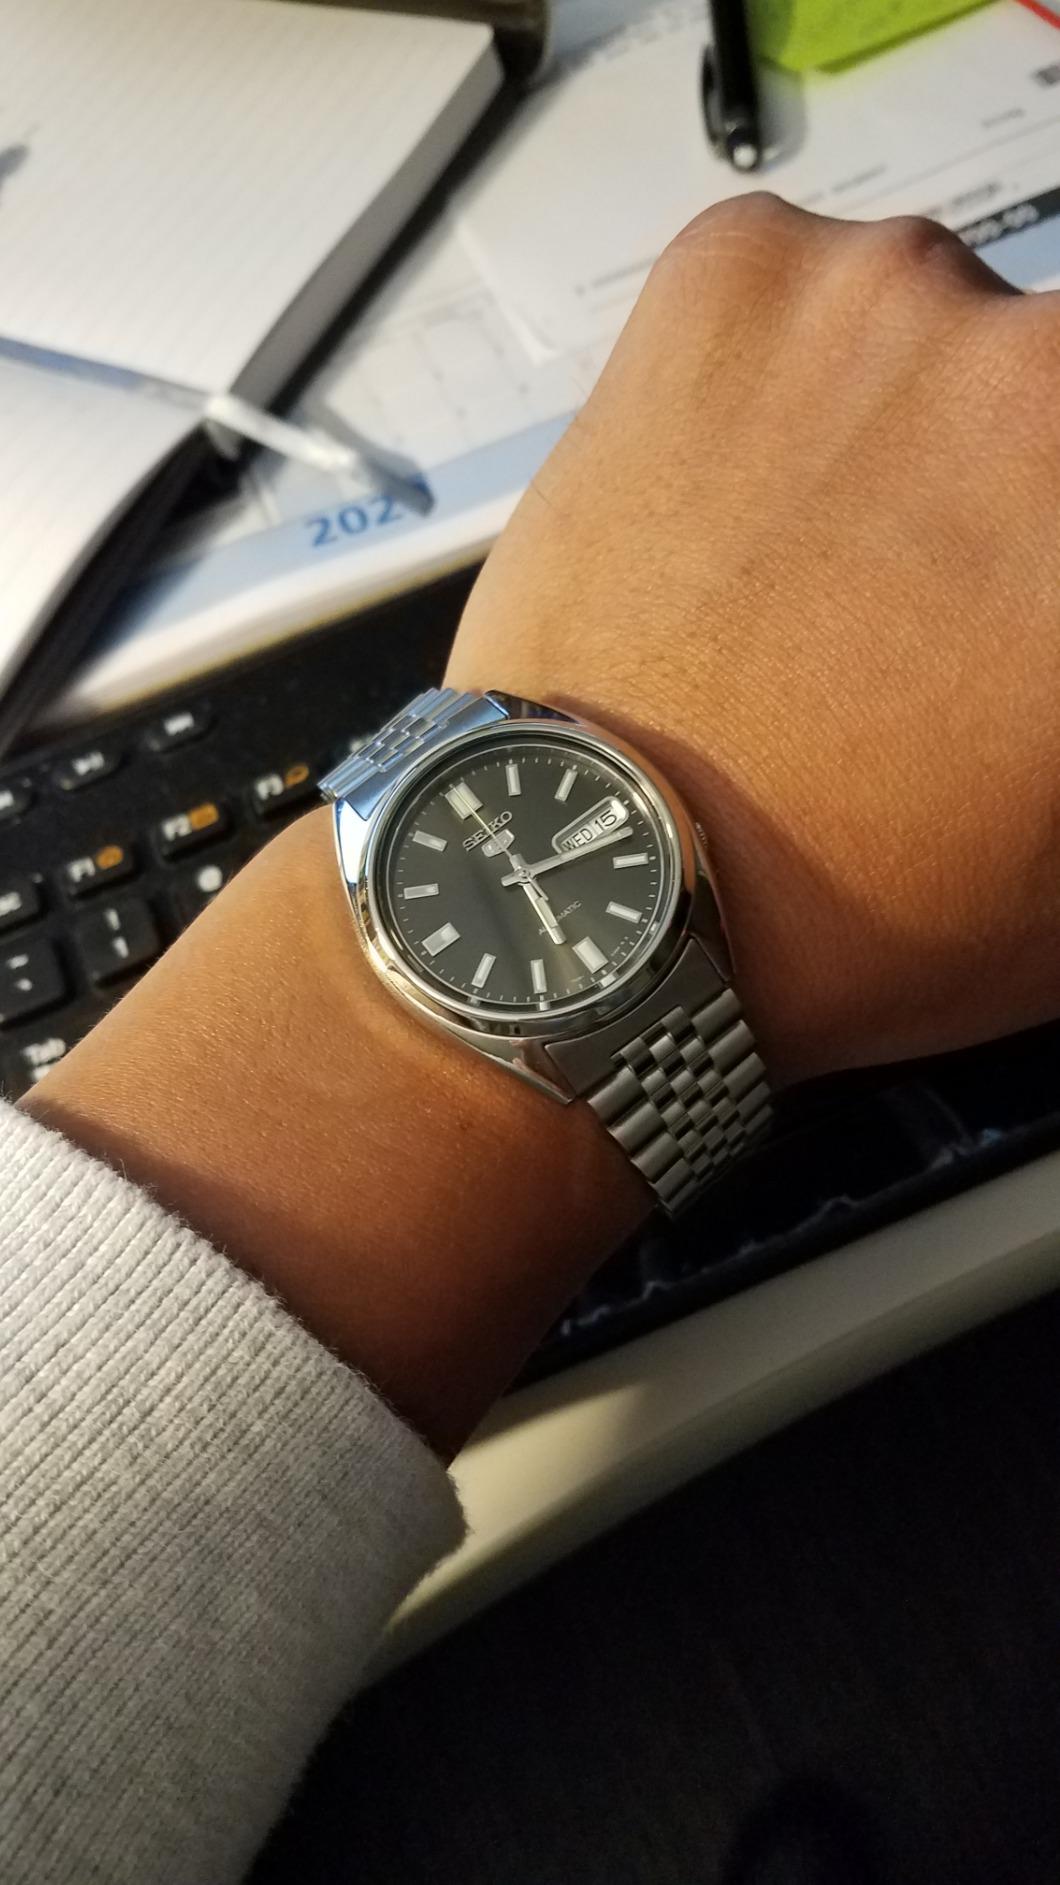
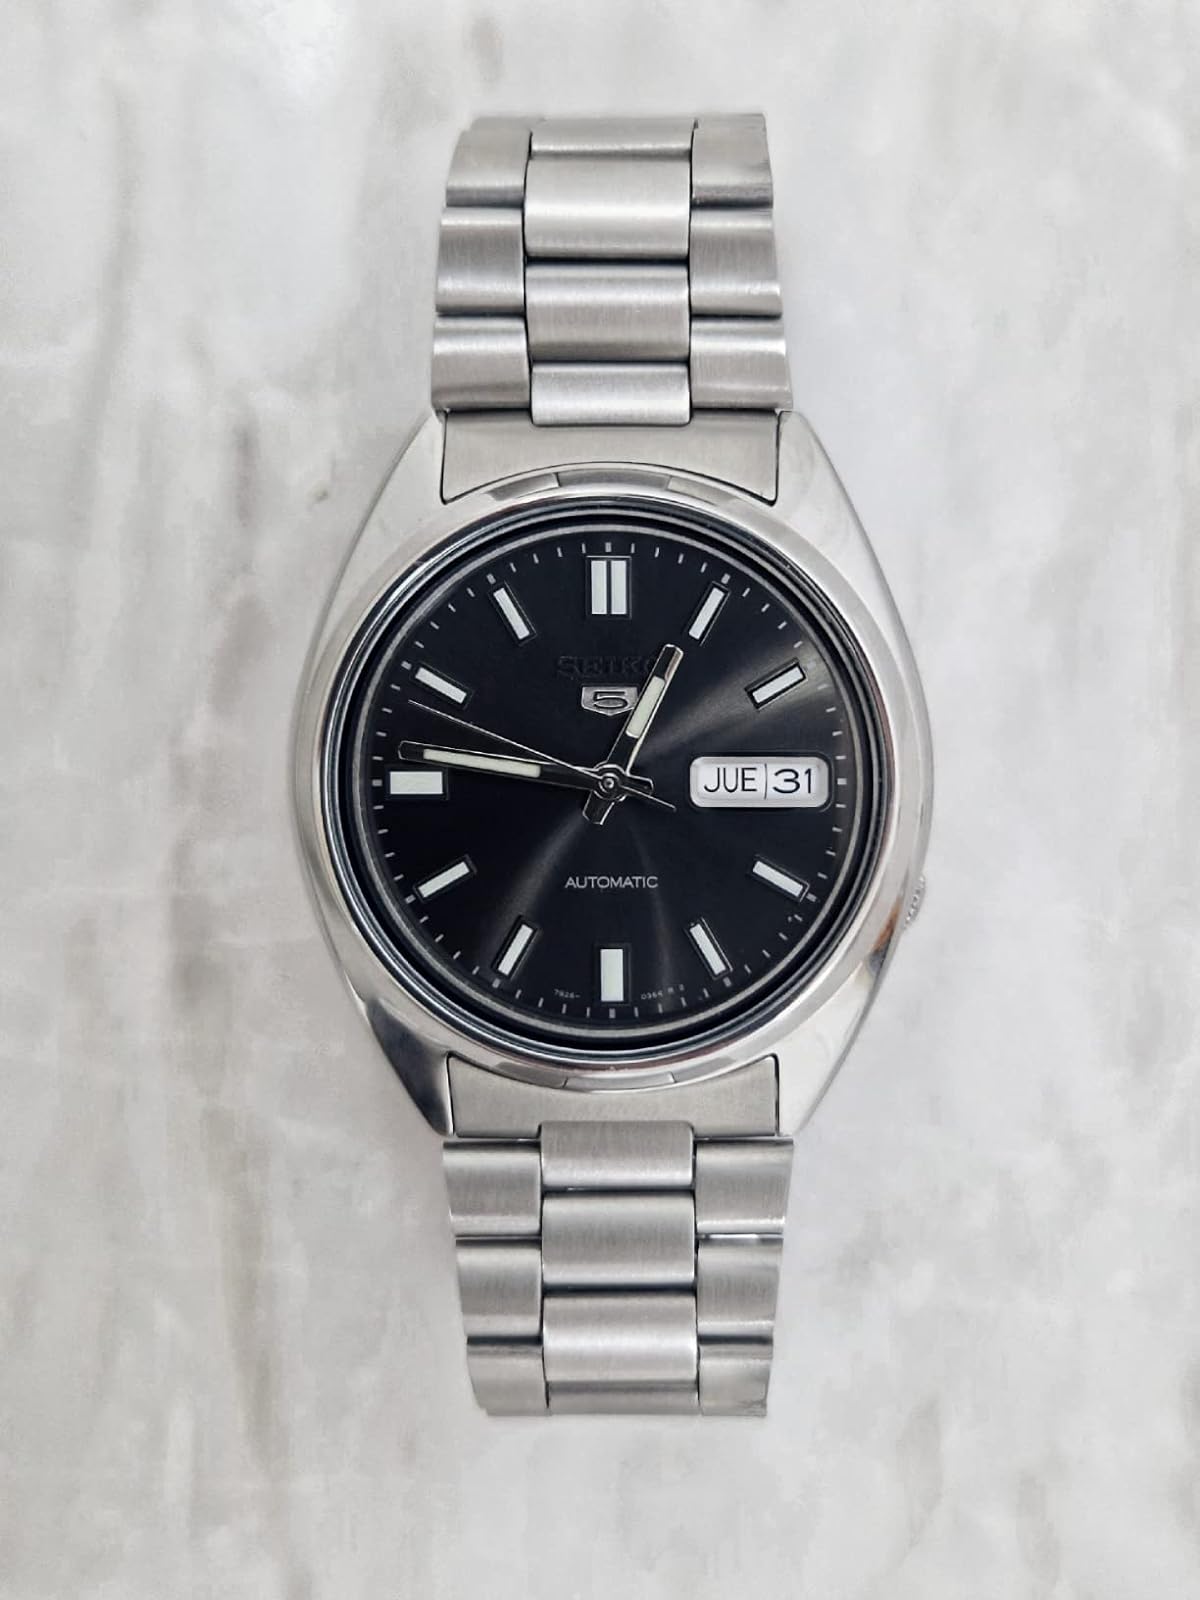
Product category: accessories_watch
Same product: yes